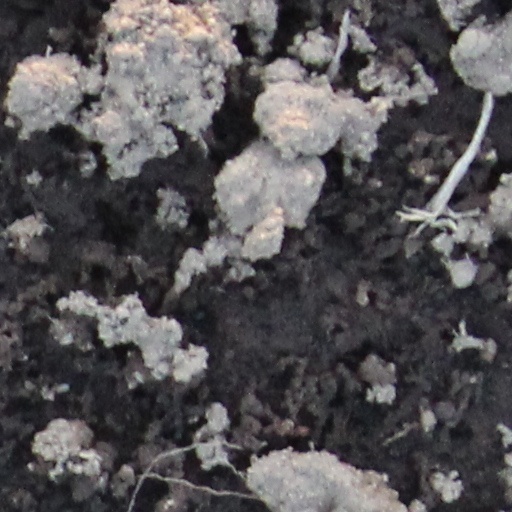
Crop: wheat